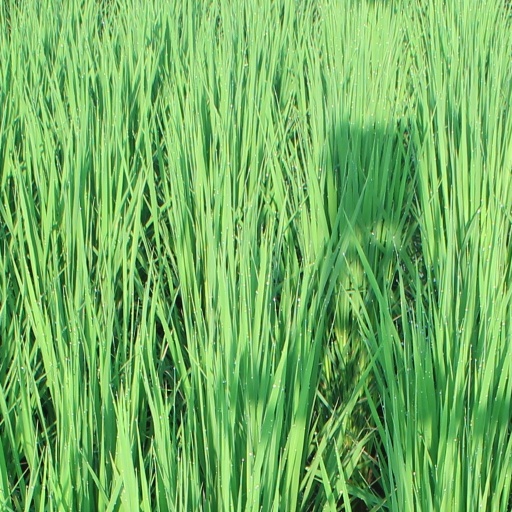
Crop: rice